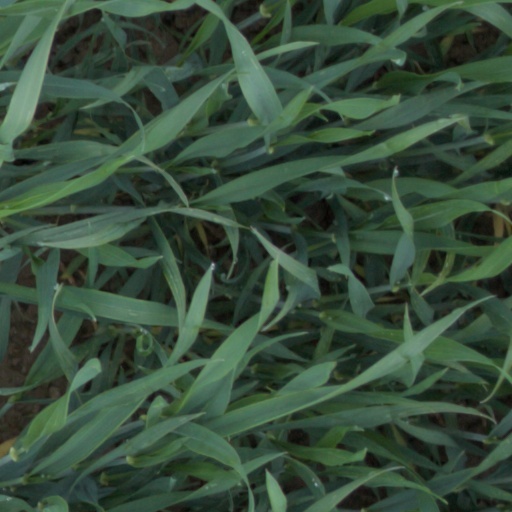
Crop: wheat